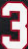
Number: 3